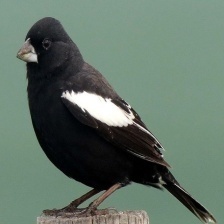
Species: LARK BUNTING
Scientific name: CALAMOSPIZA MELANOCORYS
ImageNet parent category: indigo_bunting